South African cricket team in Australia in 2005–06

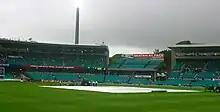
Rain delayed play for most of day 4 in the third Test

The fourth day saw 70 overs of play lost due to rain, and though Gibbs hit 67 off 74 balls before he was run out by Hodge, South Africa's other batsmen could only add 23 in the 20.3 overs of play. Smith had been given lbw in the second over of the morning, though it was suggested that the ball "would have sailed over the stumps". Gibbs and Kallis then added 86 in 19 overs during showers, and shortly afterwards an early tea break was taken; the players never returned on the fourth day.